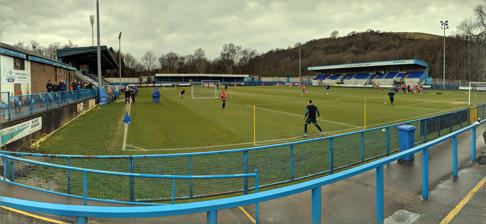
Building: Bower Fold
Country: United Kingdom
Year built: 1906
Bower Fold Location Mottram Road Stalybridge Cheshire SK15 2RT Owner Stalybridge Celtic Operator Stalybridge Celtic Capacity 6,500 (1,200 seated) Surface Grass Tenants Stalybridge Celtic (1909–present) F.C. United of Manchester (2014) Oldham RLFC (2016–2017, 2020–2021) Bower Fold in Stalybridge , Greater Manchester , England , is the home ground of Stalybridge Celtic football club and, intermittently, Oldham rugby league club . History There has been a ground at Bower Fold since 1906. The current main stand was built in 1996, with the covered stand at the Town End (Joe Jackson Stand) dating from 1994. The main stand replaced a wooden one dating from 1909, which held 500 fans, before being converted to tip-up seating with a reduced capacity of around 400 persons. The Lord Pendry Stand (named after the local politician Tom Pendry ) opened in 2004, replacing a covered terrace dating from the 1950s. The Mottram End cover stems from construction starting in the 1970s and finishing in the mid-1980s. The main stand, holding about 700 people, is all seated. Its opposite stand, the Lord Pendry stand has 652 seats. It is possible for the ground to be segregated with self-contained areas which include separate turnstiles, refreshment facilities and toilets (though this is rarely necessary). The away fans' area in this case is uncovered. The next area (clockwise from the away fans' area) around the ground is the Lockwood and Greenwood stand which is a covered standing area. This area is popular with home fans when Stalybridge are kicking towards this goal. Next is an uncovered standing area, followed by the Lord Pendry Stand (a seated area) with a capacity of approximately three hundred. Next is a small uncovered area followed by the covered Joe Jackson stand. The club shop and bar are behind this stand. Away fans are allowed to use the bar and there is no admission charge. Next are the main turnstiles, refreshment facilities and disabled spectators' area. Capacity Capacity is currently 6,500 with 1,200 seats. Attendances for Stalybridge Celtic have been well short of capacity, with average crowds in the 2008–09 and 2009–10 seasons being around 500. Before the construction of their own ground, F.C. United of Manchester used the ground for some home games from 2009 whenever Gigg Lane was unavailable, usually when Bury were scheduled to play a home game on the same day. FC United generally exceeded Stalybridge's home attendances when they played at Bower Fold. Bower Fold was F.C. United's official home ground for the first half of the 2014–15 season. The record attendance at Bower Fold stands at 10,400, though unofficial estimates range from 12,000 to 13,500. This was achieved on 8 February 1921 when Dick Kerr Ladies beat a Rest of Lancashire XI 10–0. £600 was raised for the Ashton-under-Lyne Infirmary, which forms part of Tameside Hospital. Stalybridge Celtic's record attendance was achieved on 17 January 1923, against West Bromwich Albion. 9,753 spectators saw Stalybridge Celtic lose 2–0 in a F.A. Cup First Round Proper replay. It was announced in December 2015 that Oldham RLFC would play their home games at Bower Fold from 2016 onward, as their previous home was seen as unfit to host Championship rugby competitions. On 5 November 2019 it was announce that Oldham would be returning to Bower Fold after the Rugby Football League informed the club that the Vestacare Stadium the club's home for the past two seasons did not meet the standards for Championship rugby. References